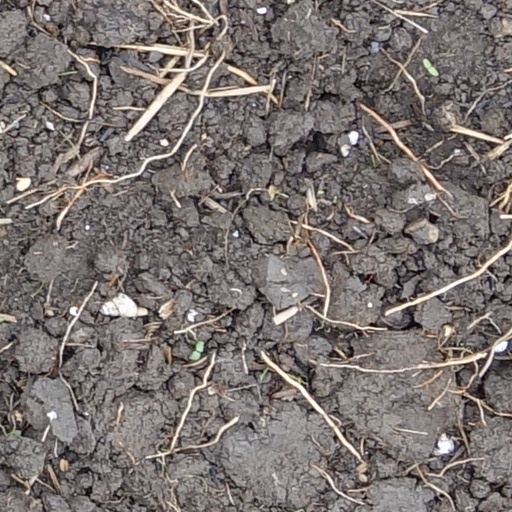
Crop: wheat